Mining industry of Malawi

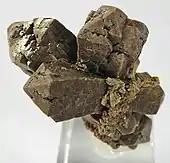
Zircon from Mount Malosa

The mining industry of Malawi, includes a number of gemstones and other minerals.